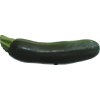
Label: dark_zucchini